Ganinath

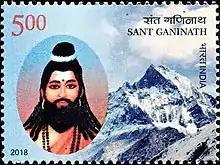
A commemorative postage stamp on Saint Ganinath, issued by India Post, Government of India

Ganinath also called Baba Ganinath and Baba Ganinath Ji Maharaj was a Hindu saint and a folk deity, who is worshipped as Kuldevta (community god) or Kulguru of Halwai and Kanu community in India. His worshippers regard him as an avatar of Lord Shiva. A postage stamp was issued to commemorate him in 2018 by the Department of Post, Government of India.